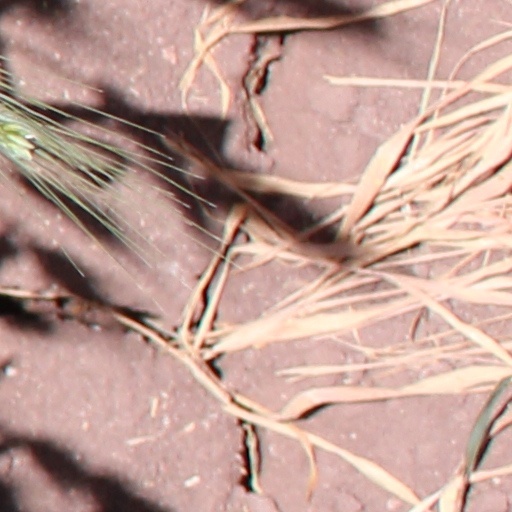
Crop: wheat